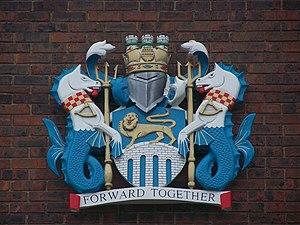
Medway Towns est une conurbation constituant une Autorité unitaire ; elle est située au nord du comté de Kent dans l'est de l'Angleterre. Elle tient son nom de la rivière Medway sur laquelle elle est construite.